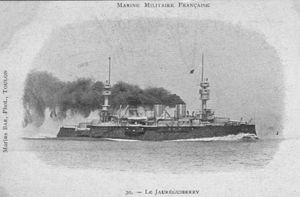
Le Jauréguiberry fut un cuirassé d'escadre à tourelles appartenant à la « flotte d'échantillons » annonçant les classes de pré-dreadnought futures. Il fut construit en 1893, désarmé en 1920 et ferraillé en 1934.